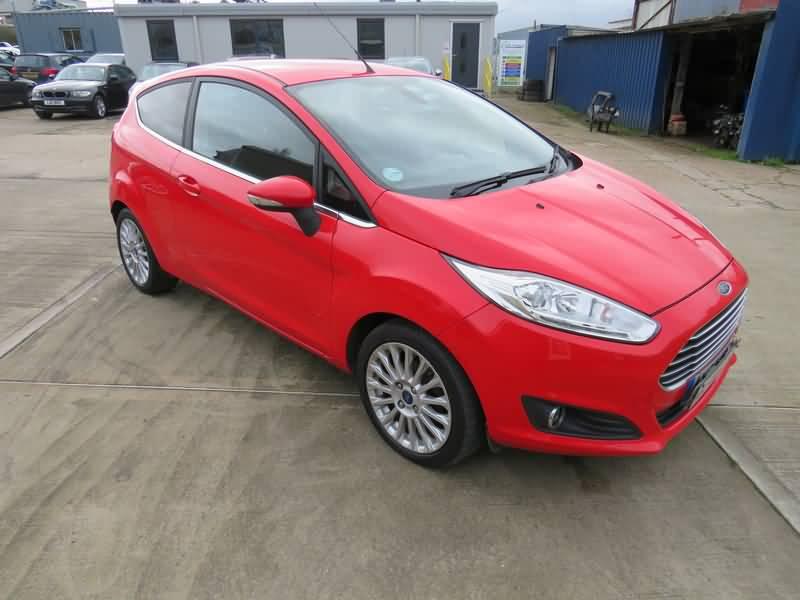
Aucun dommage détecté.
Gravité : aucun